António Vieira

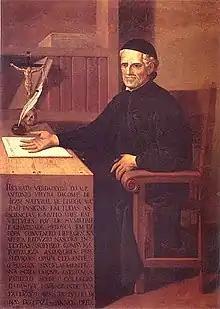
Vieira,

António (or Antônio) Vieira (6 February 160818 July 1697) was a Portuguese Jesuit priest, diplomat, orator, preacher, philosopher, writer, and member of the Royal Council to the King of Portugal.